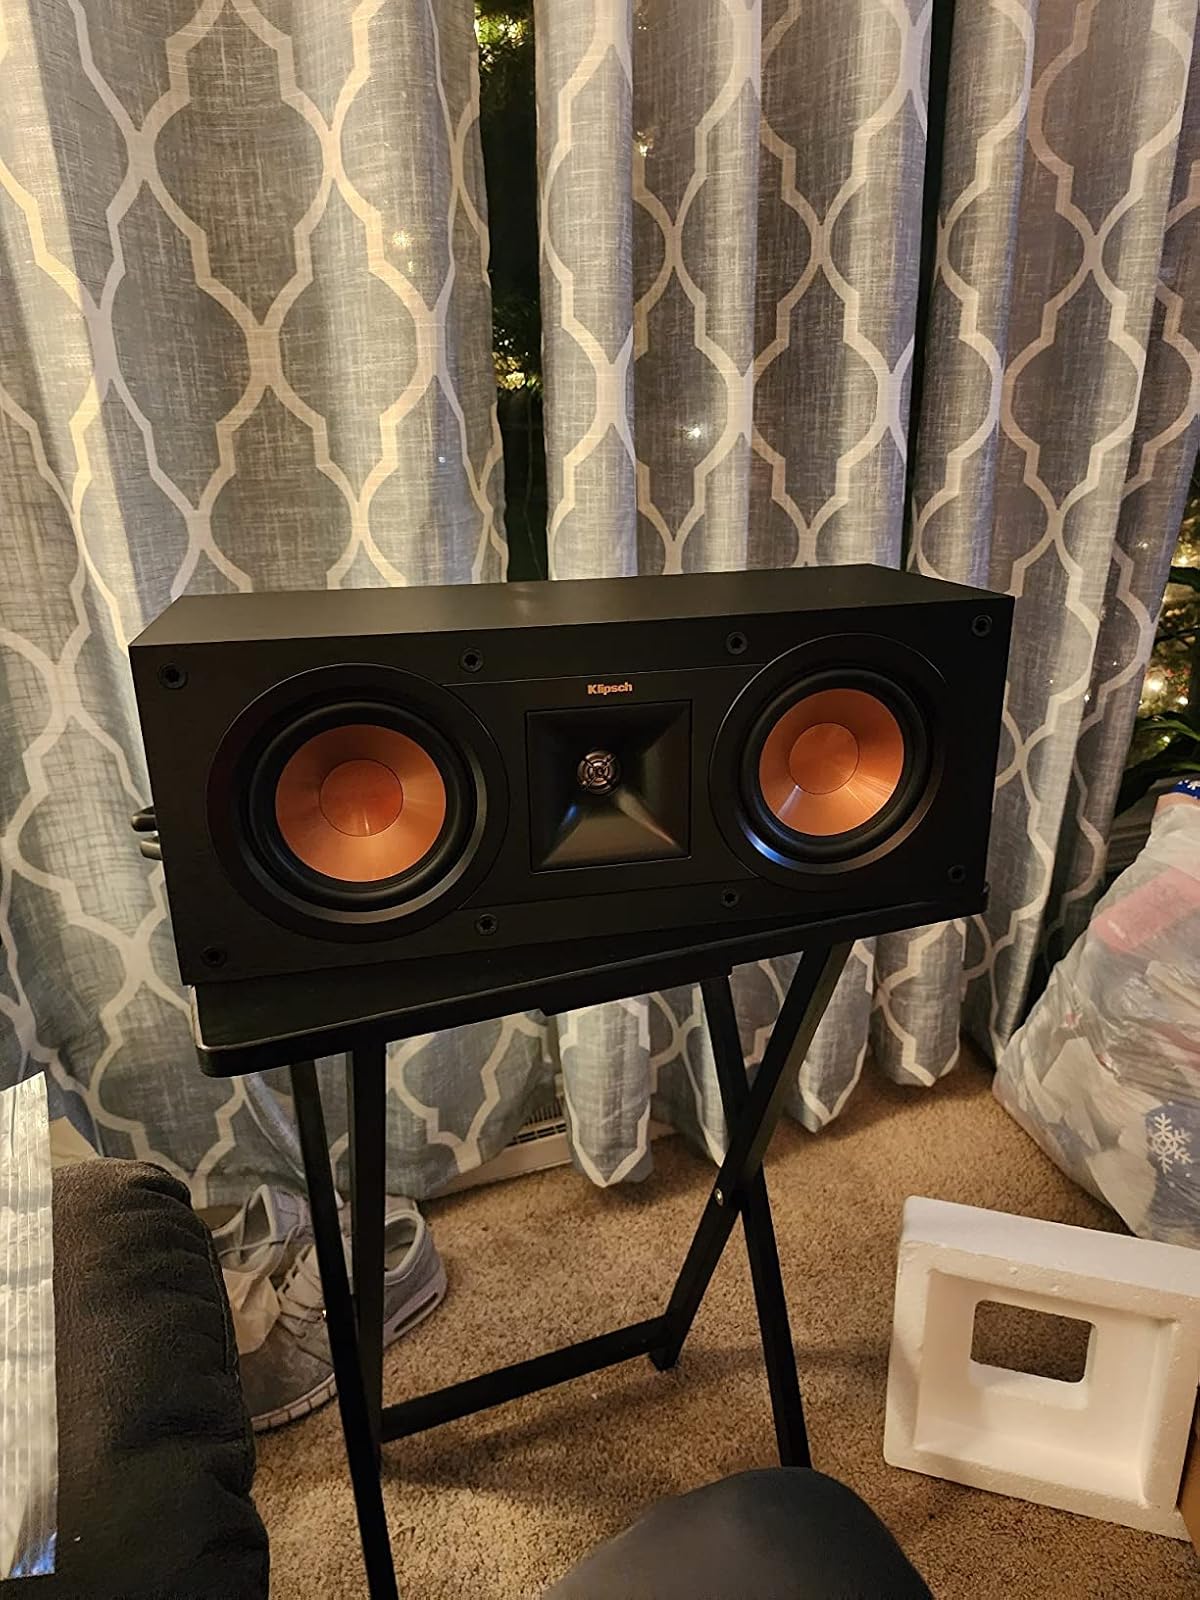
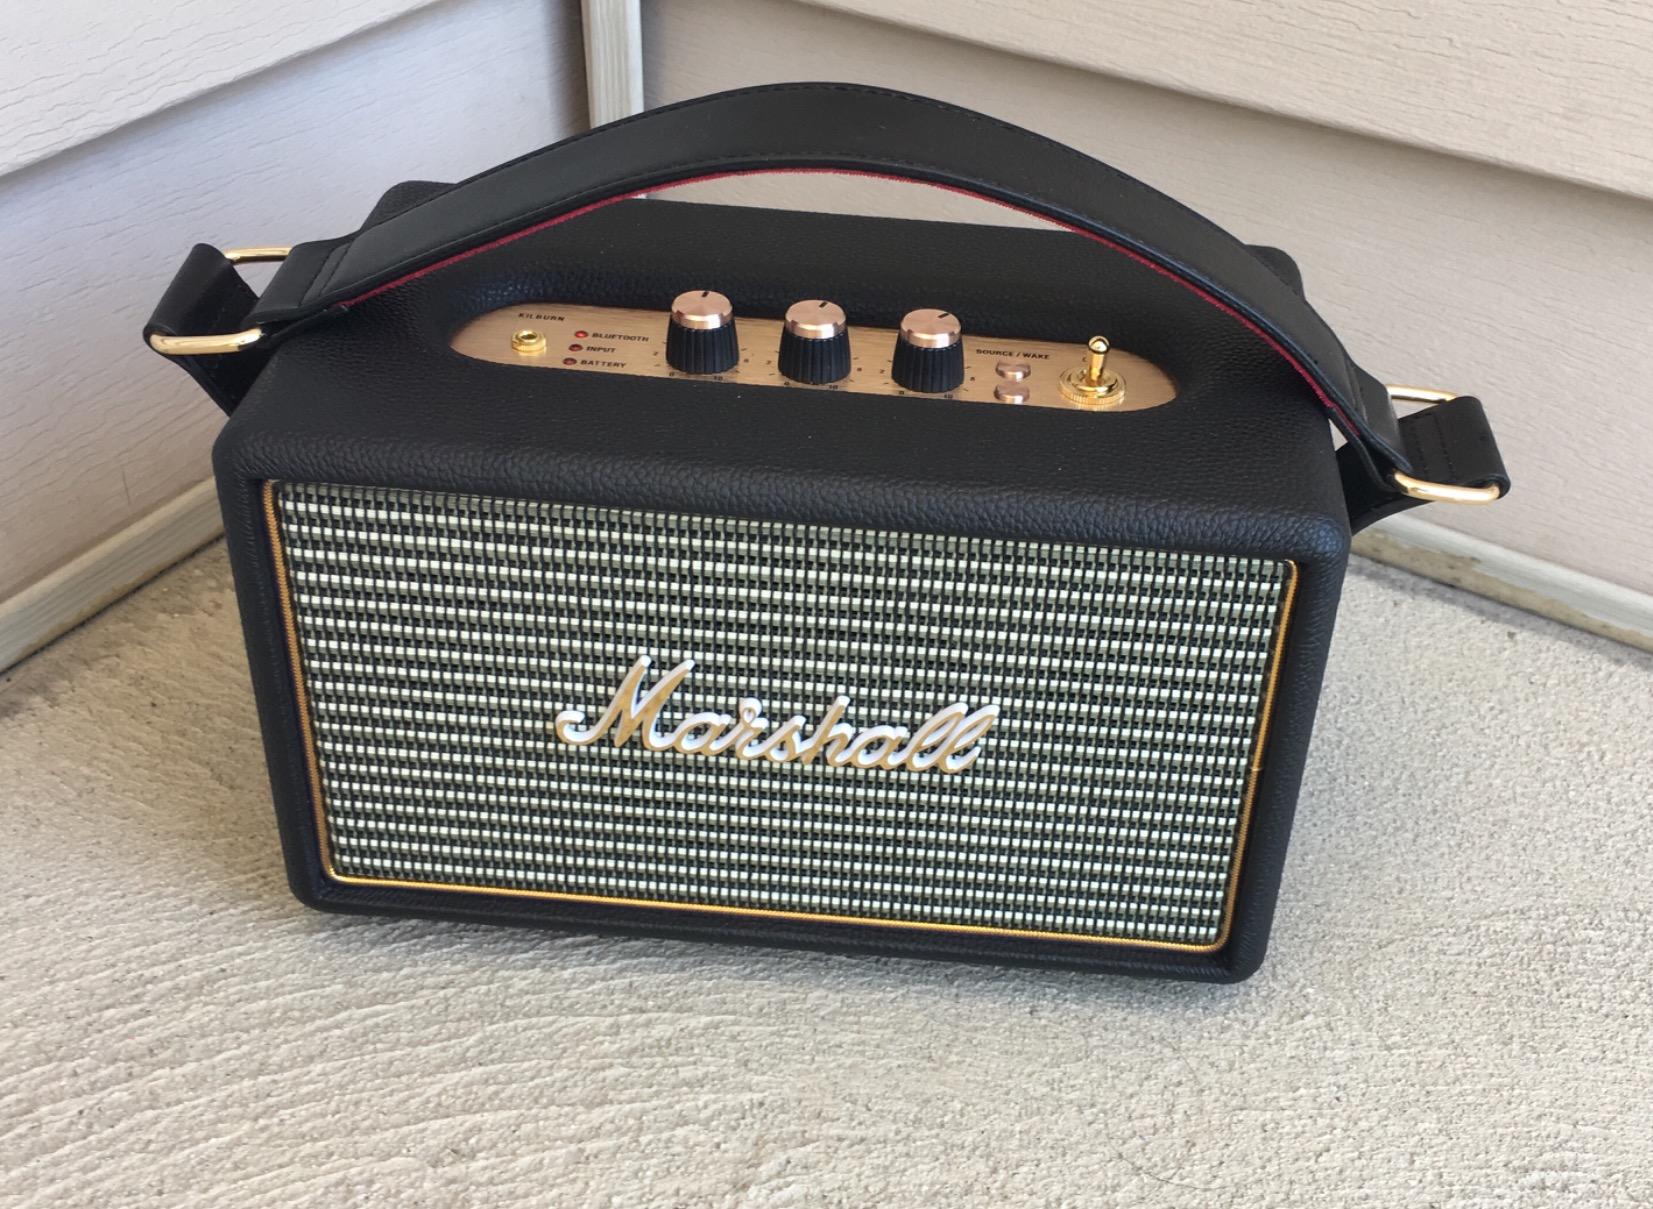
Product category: speaker
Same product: no